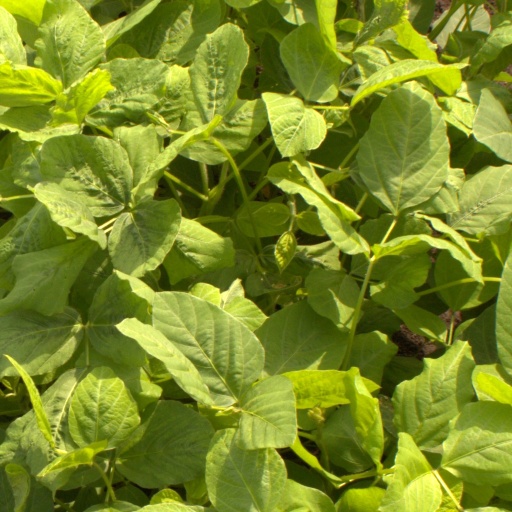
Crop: soybean